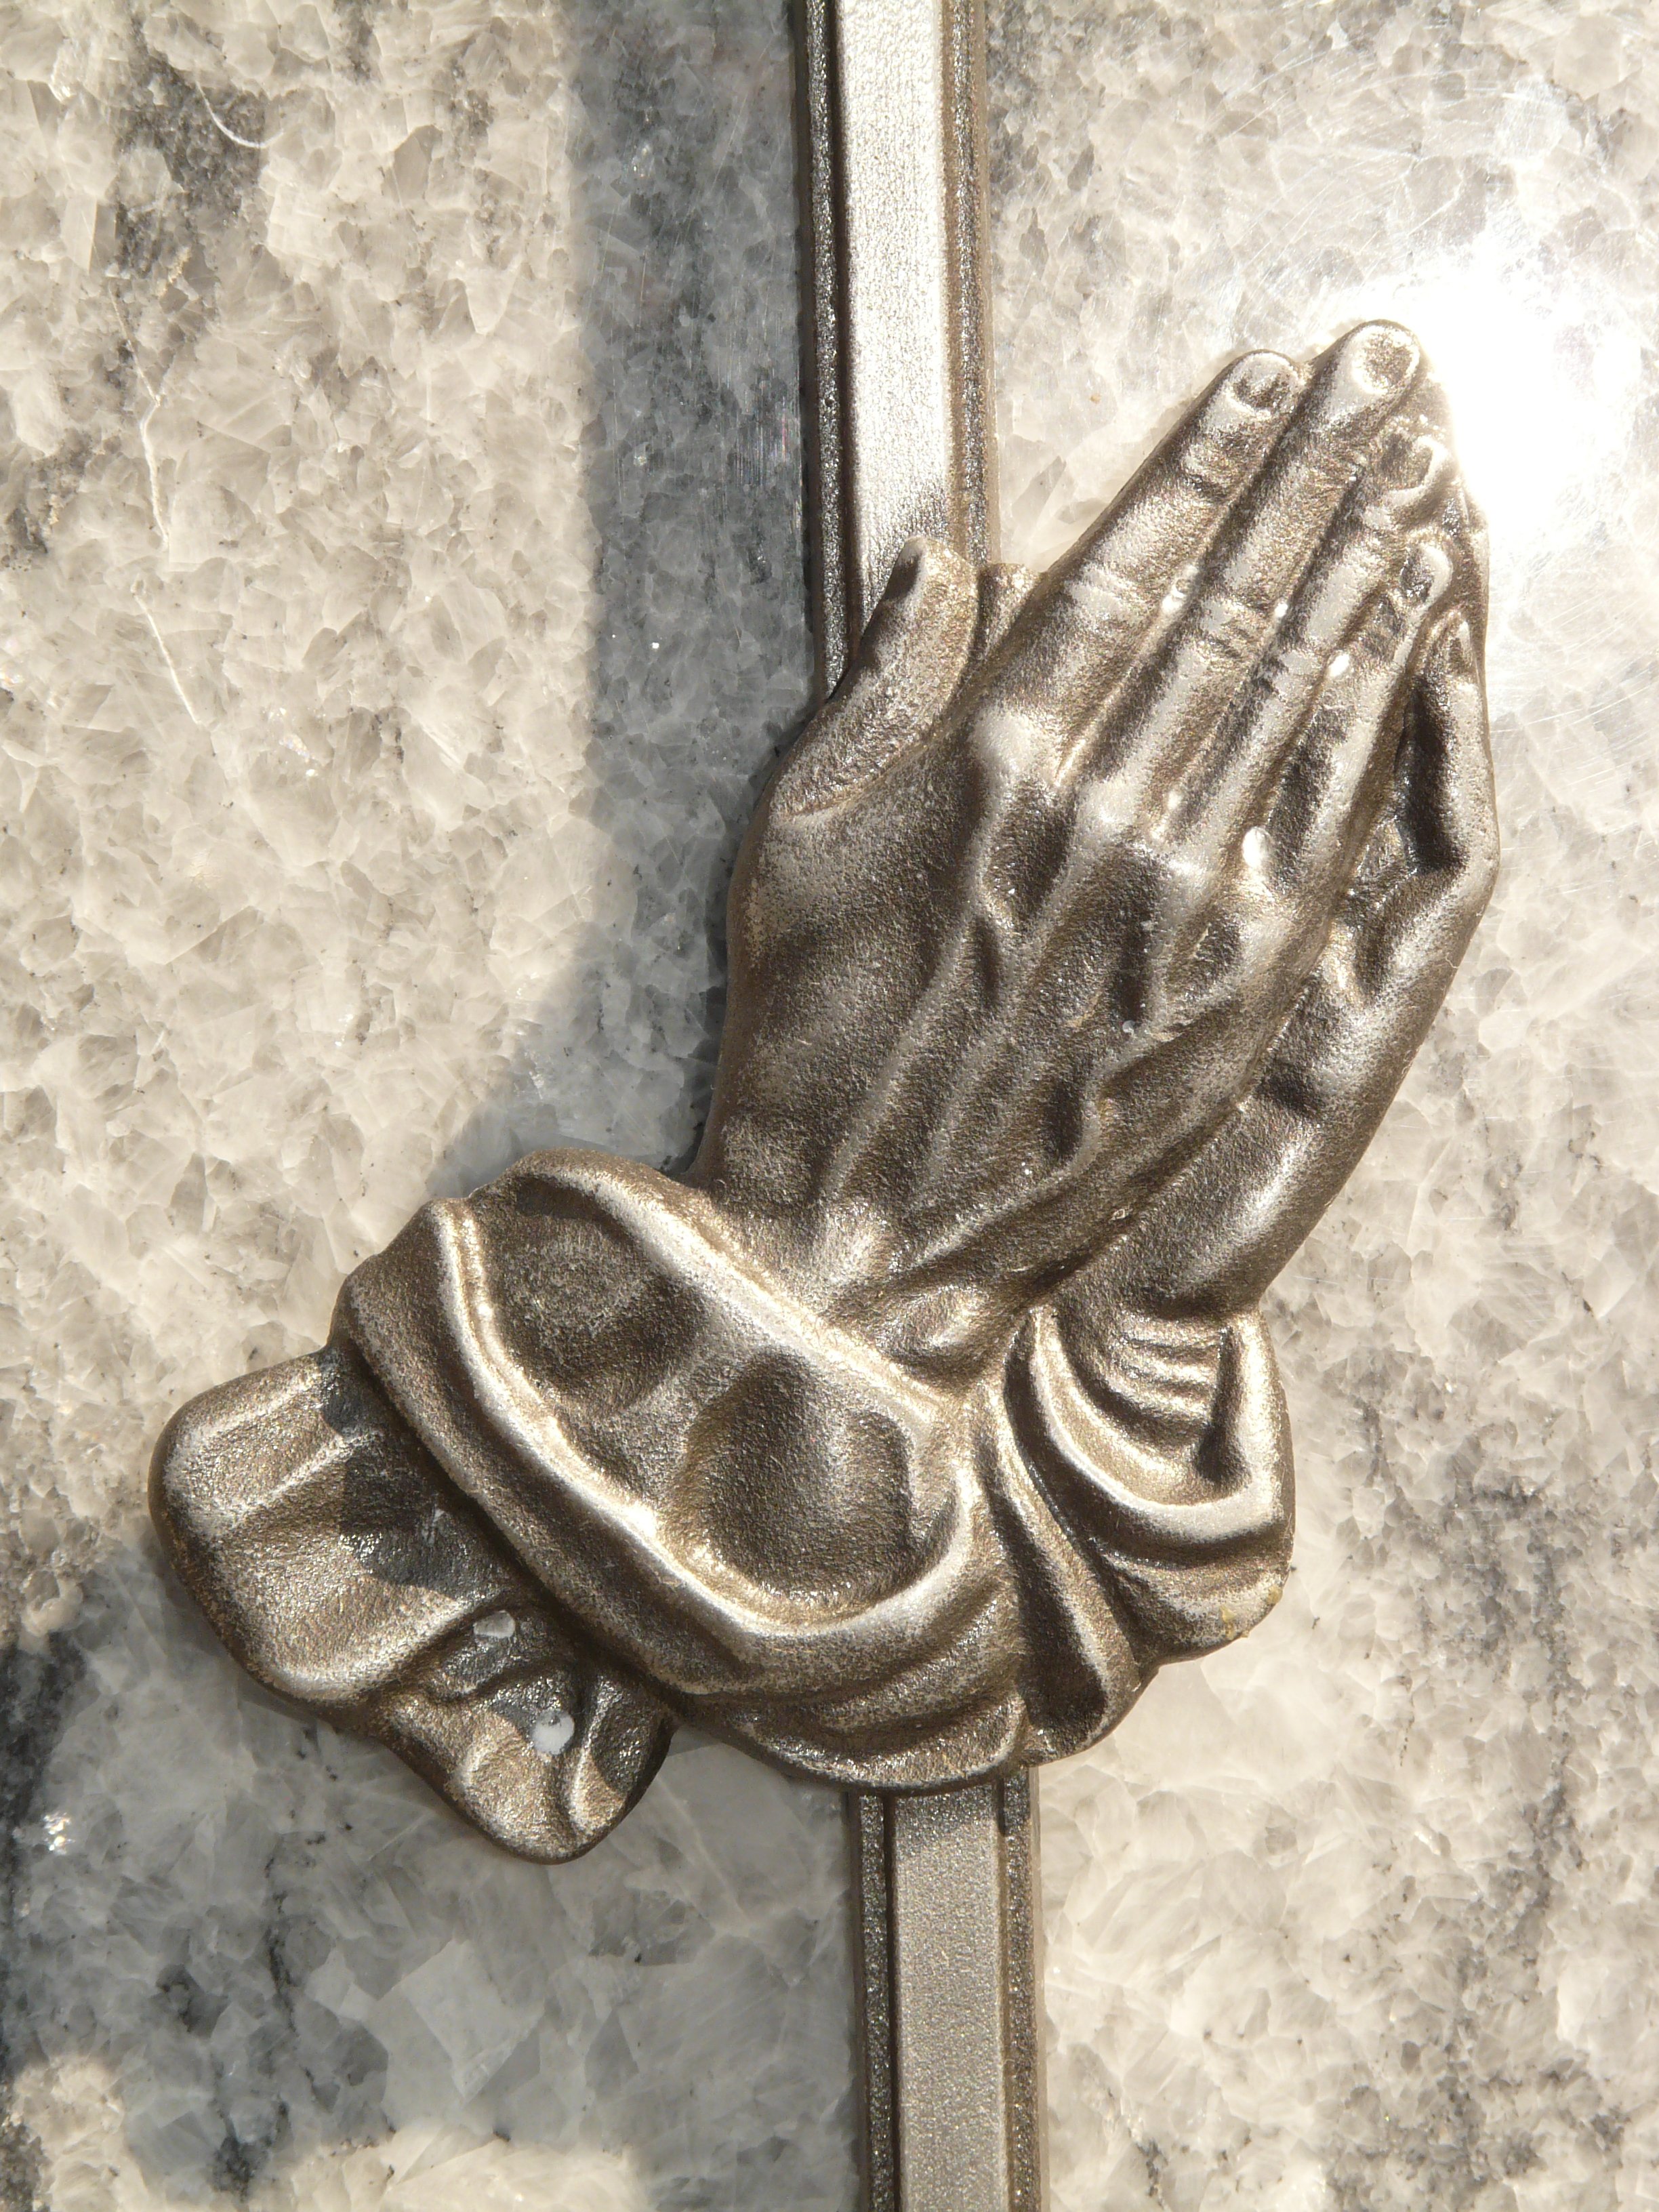
monument, statue, metal, cemetery, tombstone, death, sculpture, hands, hope, prayer, bronze, iron, carving, die, relief, resurrection, stone carving, door knocker